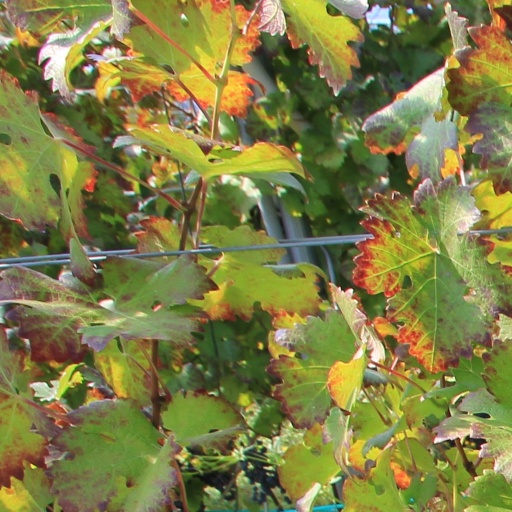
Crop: grape